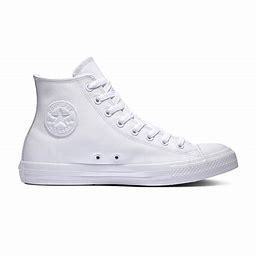
Brand: Converse
Model: Chuck Taylor All Star Hi